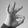
ASL letter: F